Ayutthaya Kingdom

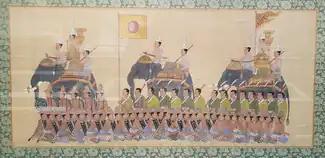
Pictured in this Siamese painting, the mercenary army of Japanese adventurer Yamada Nagamasa played a pivotal role in court intrigue during the first half of the 17th century.

In 1605, Naresuan died of illness while on campaign against a Burmese spillover conflict in the Shan region, leaving a greatly expanded Siamese kingdom to be ruled by his younger brother, Ekathotsarot (Sanphet III). Ekathotsarot's reign was marked with stability for Siam and its sphere of influence, as well as increased foreign interactions, especially with the Dutch Republic, Portuguese Empire, and Tokugawa Shogunate (by way of the Red Seal Ships), among others. Indeed, representatives from many foreign lands began to fill Siam's civil and military administration – Japanese traders and mercenaries led by Yamada Nagamasa, for example, had considerable influence with the king.